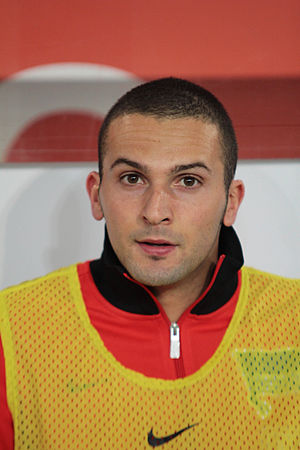
Ben Sahar
Ben Sahar er en israelsk fodboldspiller, der spiller som angriber hos Hapoel Be'er Sheva. Tidligere har han repræsenteret Chelsea F.C. i England, hvorfra han var udlejet til Queens Park Rangers, Sheffield Wednesday og Portsmouth, samt hollandske De Graafschap. Derudover har han været udlejet 2 gange under sit ophold i Espanyol hos Hapoel Tel Aviv og Auxerre.